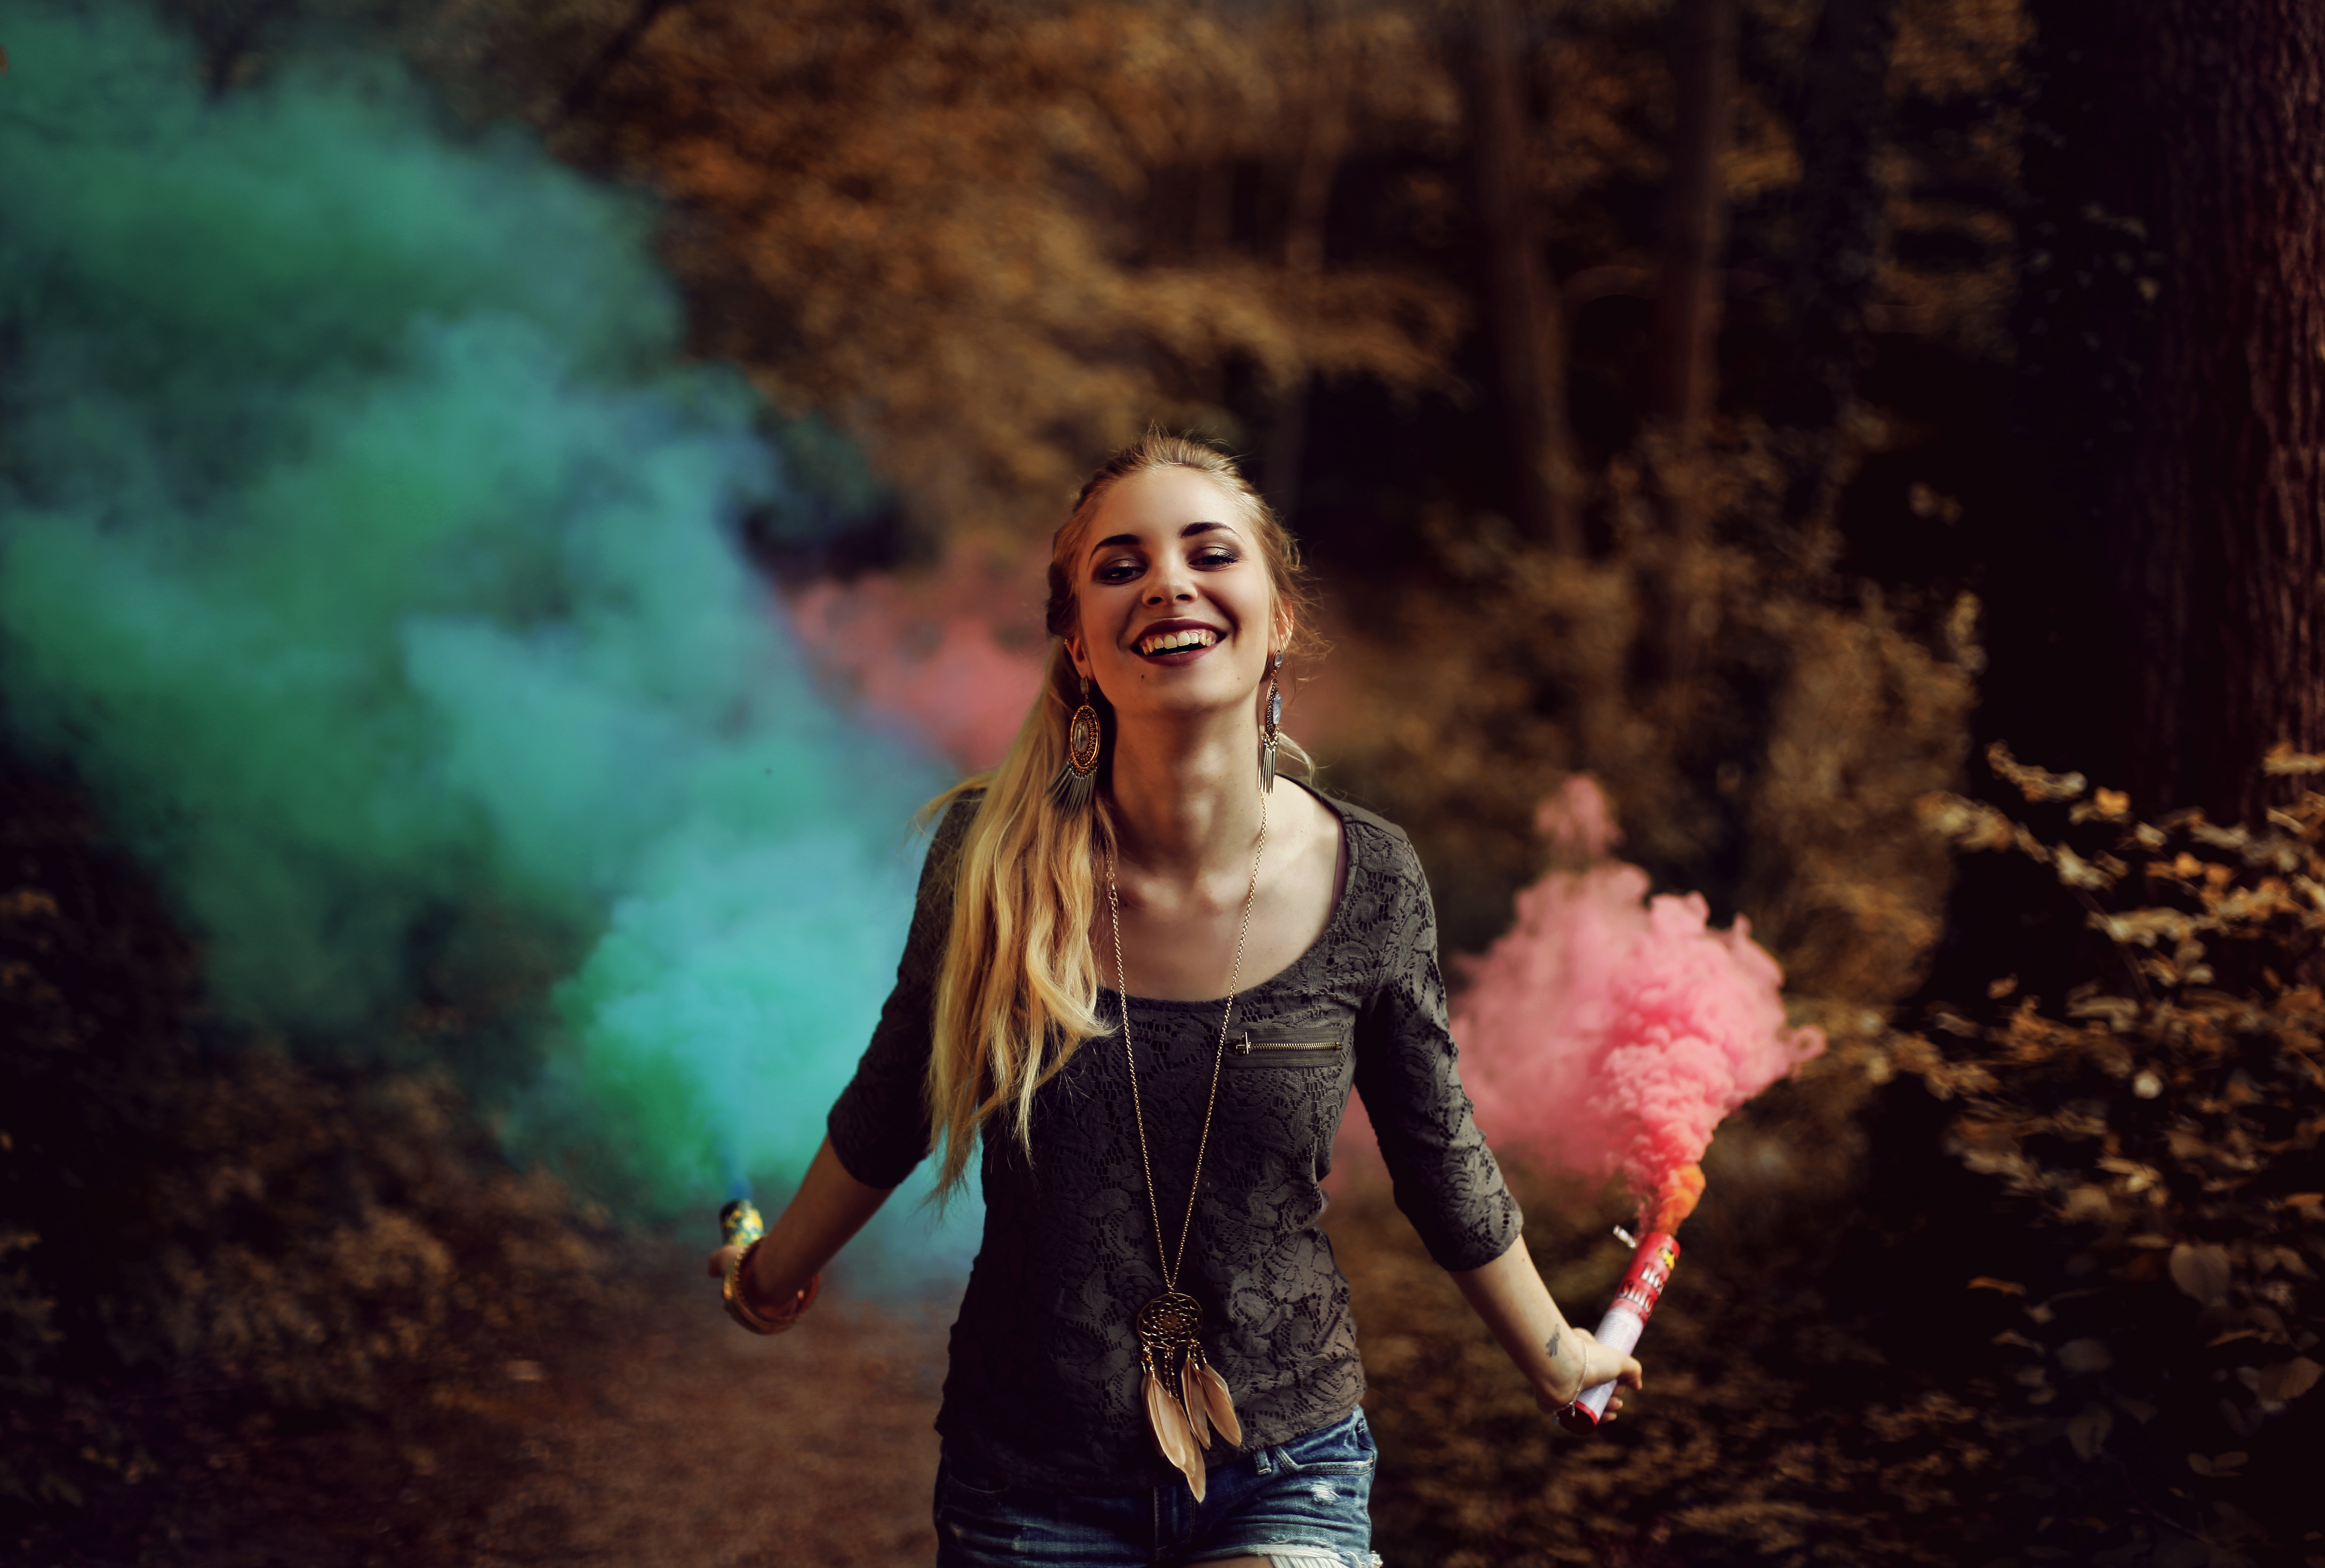
person, people, woman, photography, smoke, portrait, model, spring, colourful, color, autumn, darkness, colorful, outdoors, happy, photograph, beauty, image, photo shoot, portrait photography